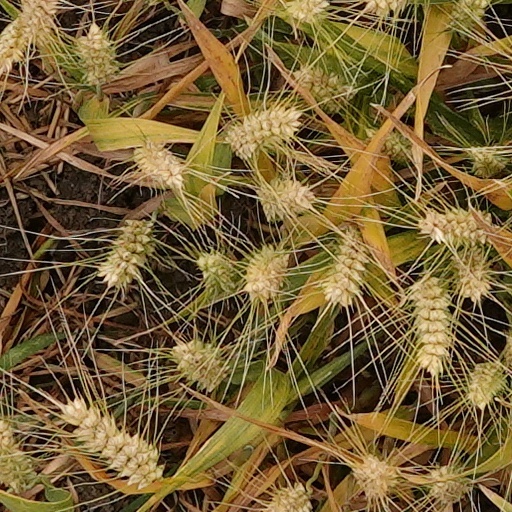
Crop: wheat